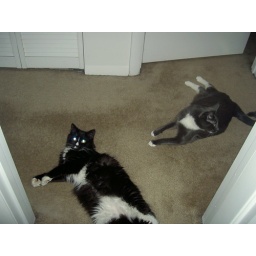
Izzy lies in the bathroom door (flat on her back, almost) while Chloe's the look out.